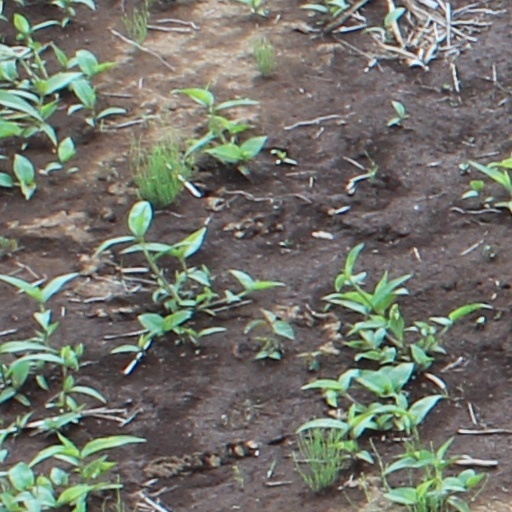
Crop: wheat